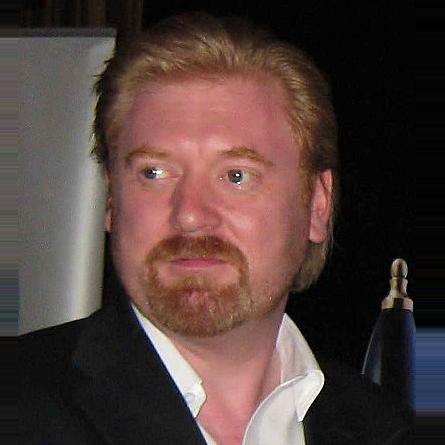
Age: 46